London and North Western Railway War Memorial

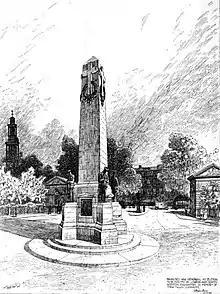
sketch of the obelisk

The memorial consists of a single obelisk, high in Portland stone, which stands on a tall pedestal and a circular base of grey granite. At its foot, the obelisk is moulded to the base and decorated with a reed band. On each side of the obelisk, near the top, is a bronze wreath and a stone cross in relief. The only inscription on the obelisk is on the south face (the front as one walks towards Euston station), though a granite tablet in front of the memorial contains the further inscription: Further tablets were added later to commemorate casualties from the Second World War, by which time the LNWR had been merged into the London, Midland and Scottish Railway. Above the tablets is the inscription "Remember the men and women of the London Midland and Scottish Railway 1939–1945".